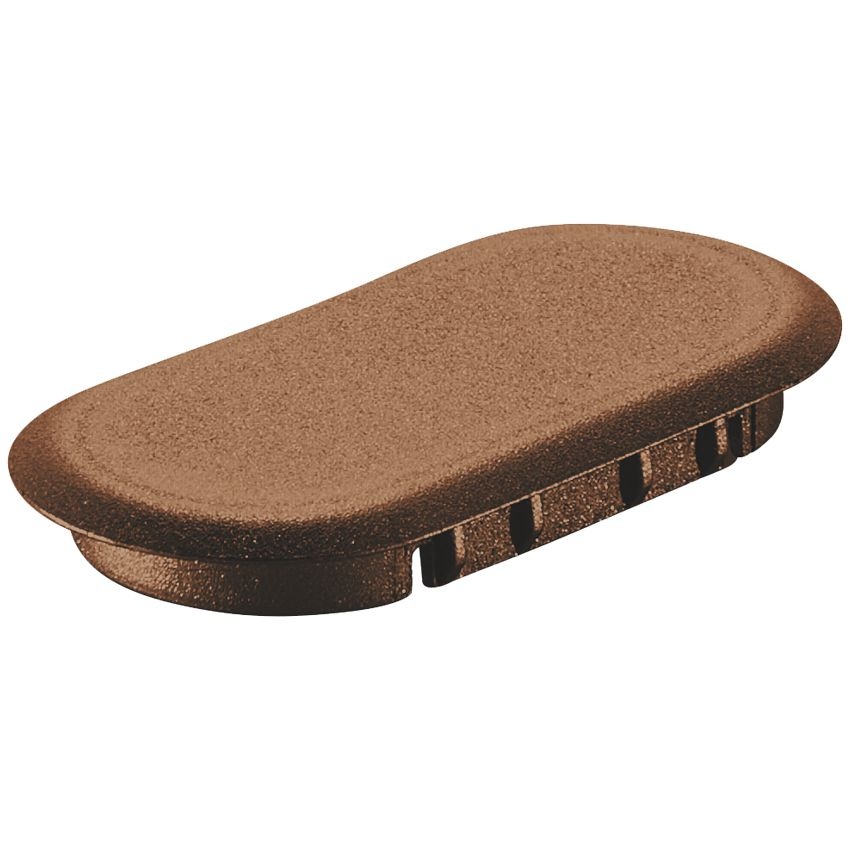
Festool, Cover Cap Sv-Ak D14 Brn1/32 201355, FES201355
Festool Cover cap SV-AK D14 brn1/32 Order number: FES201355 Model: SV-AK D14 brn1/32 Connect even quicker, and release if necessary. The DOMINO connector revolution. The DOMINO connector revolution: Produce perfect timber connections quicker and more easily than ever before. With the new corner and flat connectors for the DOMINO XL DF 700 joining machine, we have made further revolutionary developments to the DOMINO idea. These connectors provide frame, rack and board connections that will impress you with extreme precision and stability as well as maximum flexibility and unique efficiency. Connect even quicker, and release if necessary. The DOMINO connector revolution. Strengths and benefits Cover caps in three colours for a high-quality corner connection appearance The corner and flat connector system for the DOMINO XL DF 700 joining machine enables stable connections that can be separated again at a material thickness of 30 mm or higher For frame and rack joints (corner connectors) and board connections (flat connectors) that will impress you with extreme precision and stability as well as maximum flexibility and unique efficiency Extremely quick thanks to simple milling using machine stops or pencil markings. No template or other accessories required Extremely stable with dowel and clamping element for strong connections. High pulling and tightening distance. Extremely high pull-out and load forces Extremely flexible and can be detached again quickly if necessary Main areas of use Plastic cover caps for closing D14 dowel cross-cuts when creating corner or flat connections with the DOMINO corner and flat connector system for processing using the DOMINO XL DF 700 joining machine plastic cover caps for closing D14 dowel cross-cuts colour: Dark brown in self-service display pack Warranty all-inclusive Features Strengths and Benefits Cover caps in three colours for a high-quality corner connection appearance The corner and flat connector system for the DOMINO XL DF 700 joining machine enables stable connections that can be separated again at a material thickness of 30 mm or higher For frame and rack joints (corner connectors) and board connections (flat connectors) that will impress you with extreme precision and stability as well as maximum flexibility and unique efficiency Extremely quick thanks to simple milling using machine stops or pencil markings. No template or other accessories required Extremely stable with dowel and clamping element for strong connections. High pulling and tightening distance. Extremely high pull-out and load forces Extremely flexible and can be detached again quickly if necessary Product Application Plastic cover caps for closing D14 dowel cross-cuts when creating corner or flat connections with the DOMINO corner and flat connector system Scope of Delivery Accessories Technical Data Package Dimensions Logistic Weight: 0.025 kg Package L X W X H: 9.5 cm X 7 cm X 4 cm Package Volume: 0.266 dm 3 Scope of Delivery FES201355Clamps/Jigs > Dominoes
Brand: Vermontsales
Category: Hardware > Tool Accessories > Jigs > Router Jigs